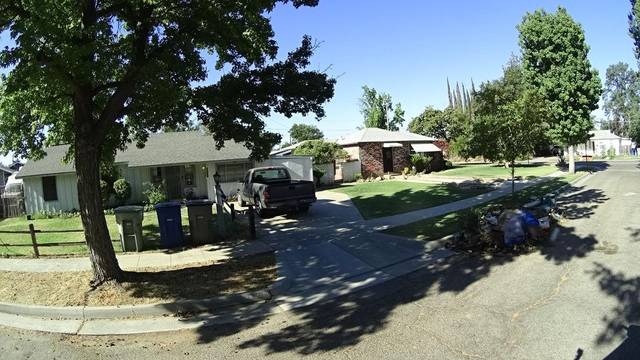
Region: Colombia
Coordinates: 36.771, -119.785